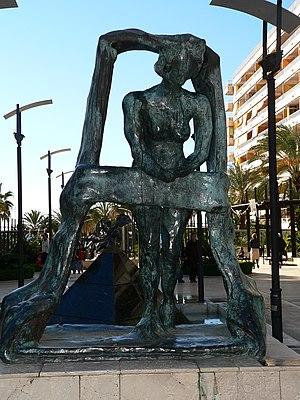
La collection Clot se compose de 44 statues de bronze réalisée entre 1969 et 1979 attribuée à Salvador Dalí pour son ami et collectionneur catalan Isidro Clot. C'est une série de bronze surréalistes créée à partir de cire perdue, et reproduite initialement en 4 exemplaires + l'épreuve d'artiste. L'œuvre a été modelée aux abords de la piscine de la maison de l'artiste à Portlligat.
Gala Dalí, née Elena Ivanovna Diakonova, à Kazan le 7 septembre 1894 et morte à Portlligat, Espagne, le 10 juin 1982, a eu pour époux le poète Paul Éluard, pour amant Max Ernst puis s'est finalement mariée avec Salvador Dalí.
Salvador Dalí i Domènech, premier marquis de Dalí de Púbol, né à Figueras le 11 mai 1904, et mort dans la même ville, le 23 janvier 1989, est un peintre, sculpteur, graveur, scénariste et écrivain catalan de nationalité espagnole. Il est considéré comme l'un des principaux représentants du surréalisme, et comme l'un des plus célèbres peintres du XXᵉ siècle.